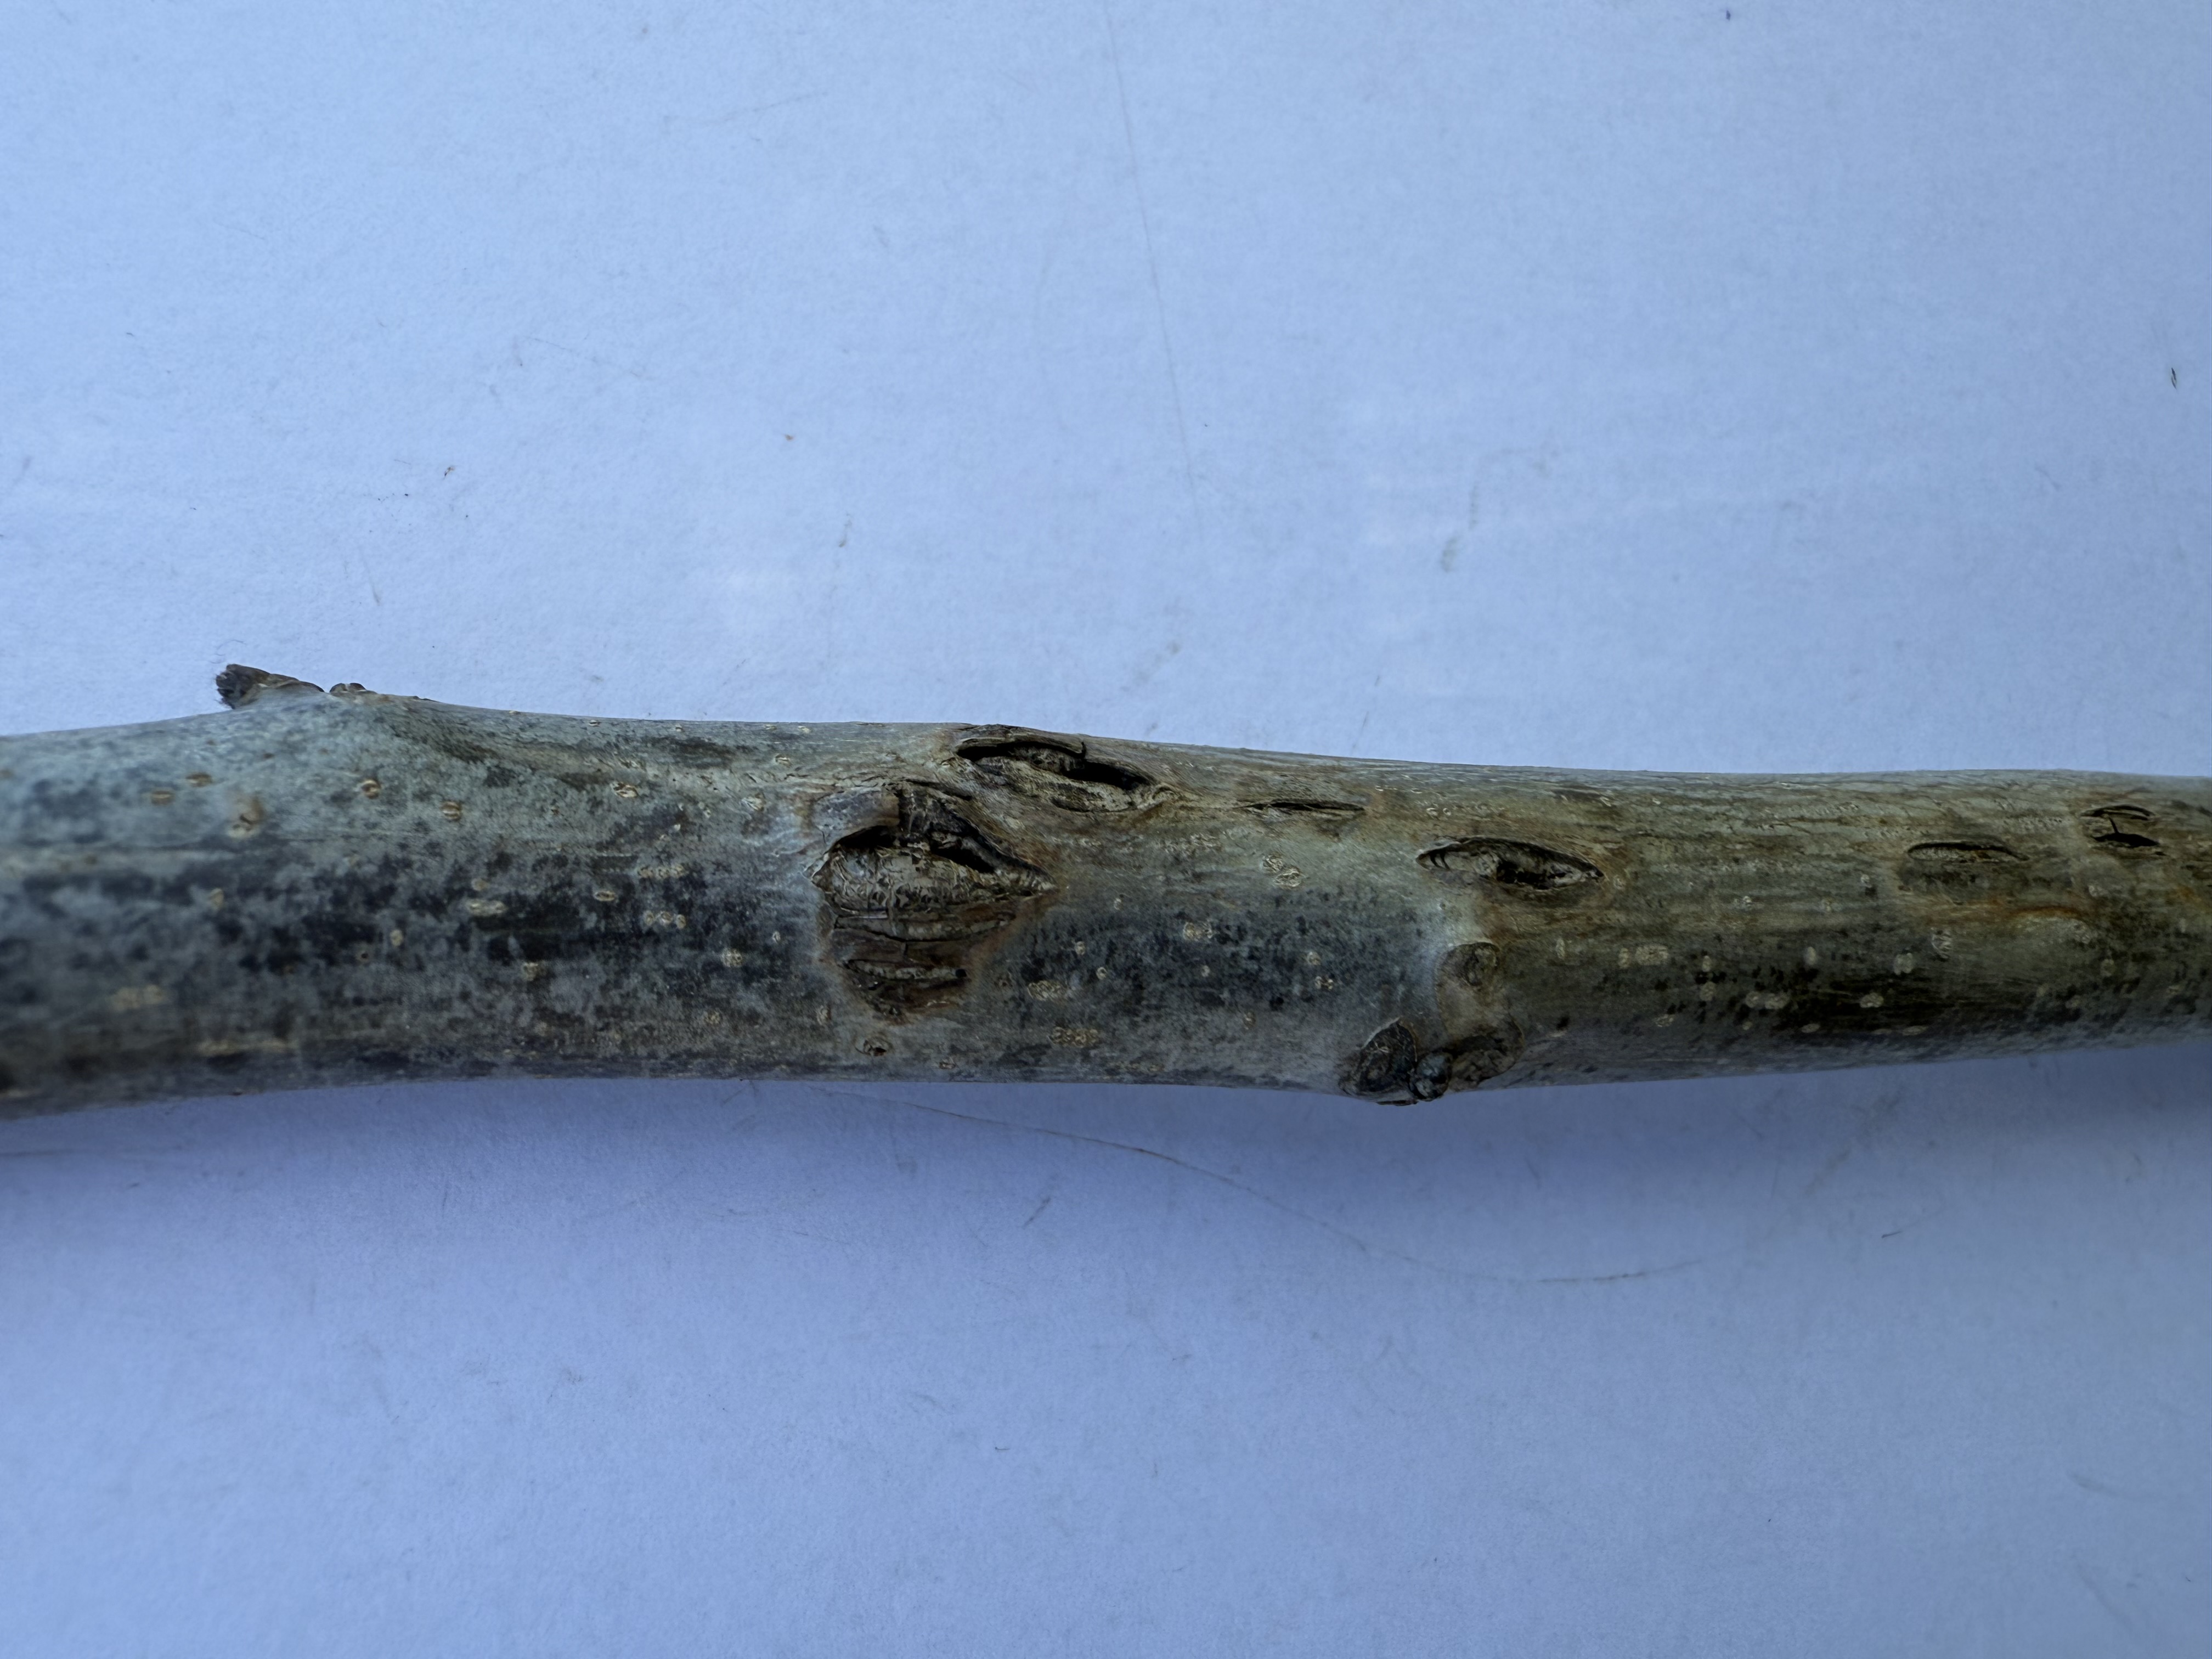
Variety: Wild Walnut